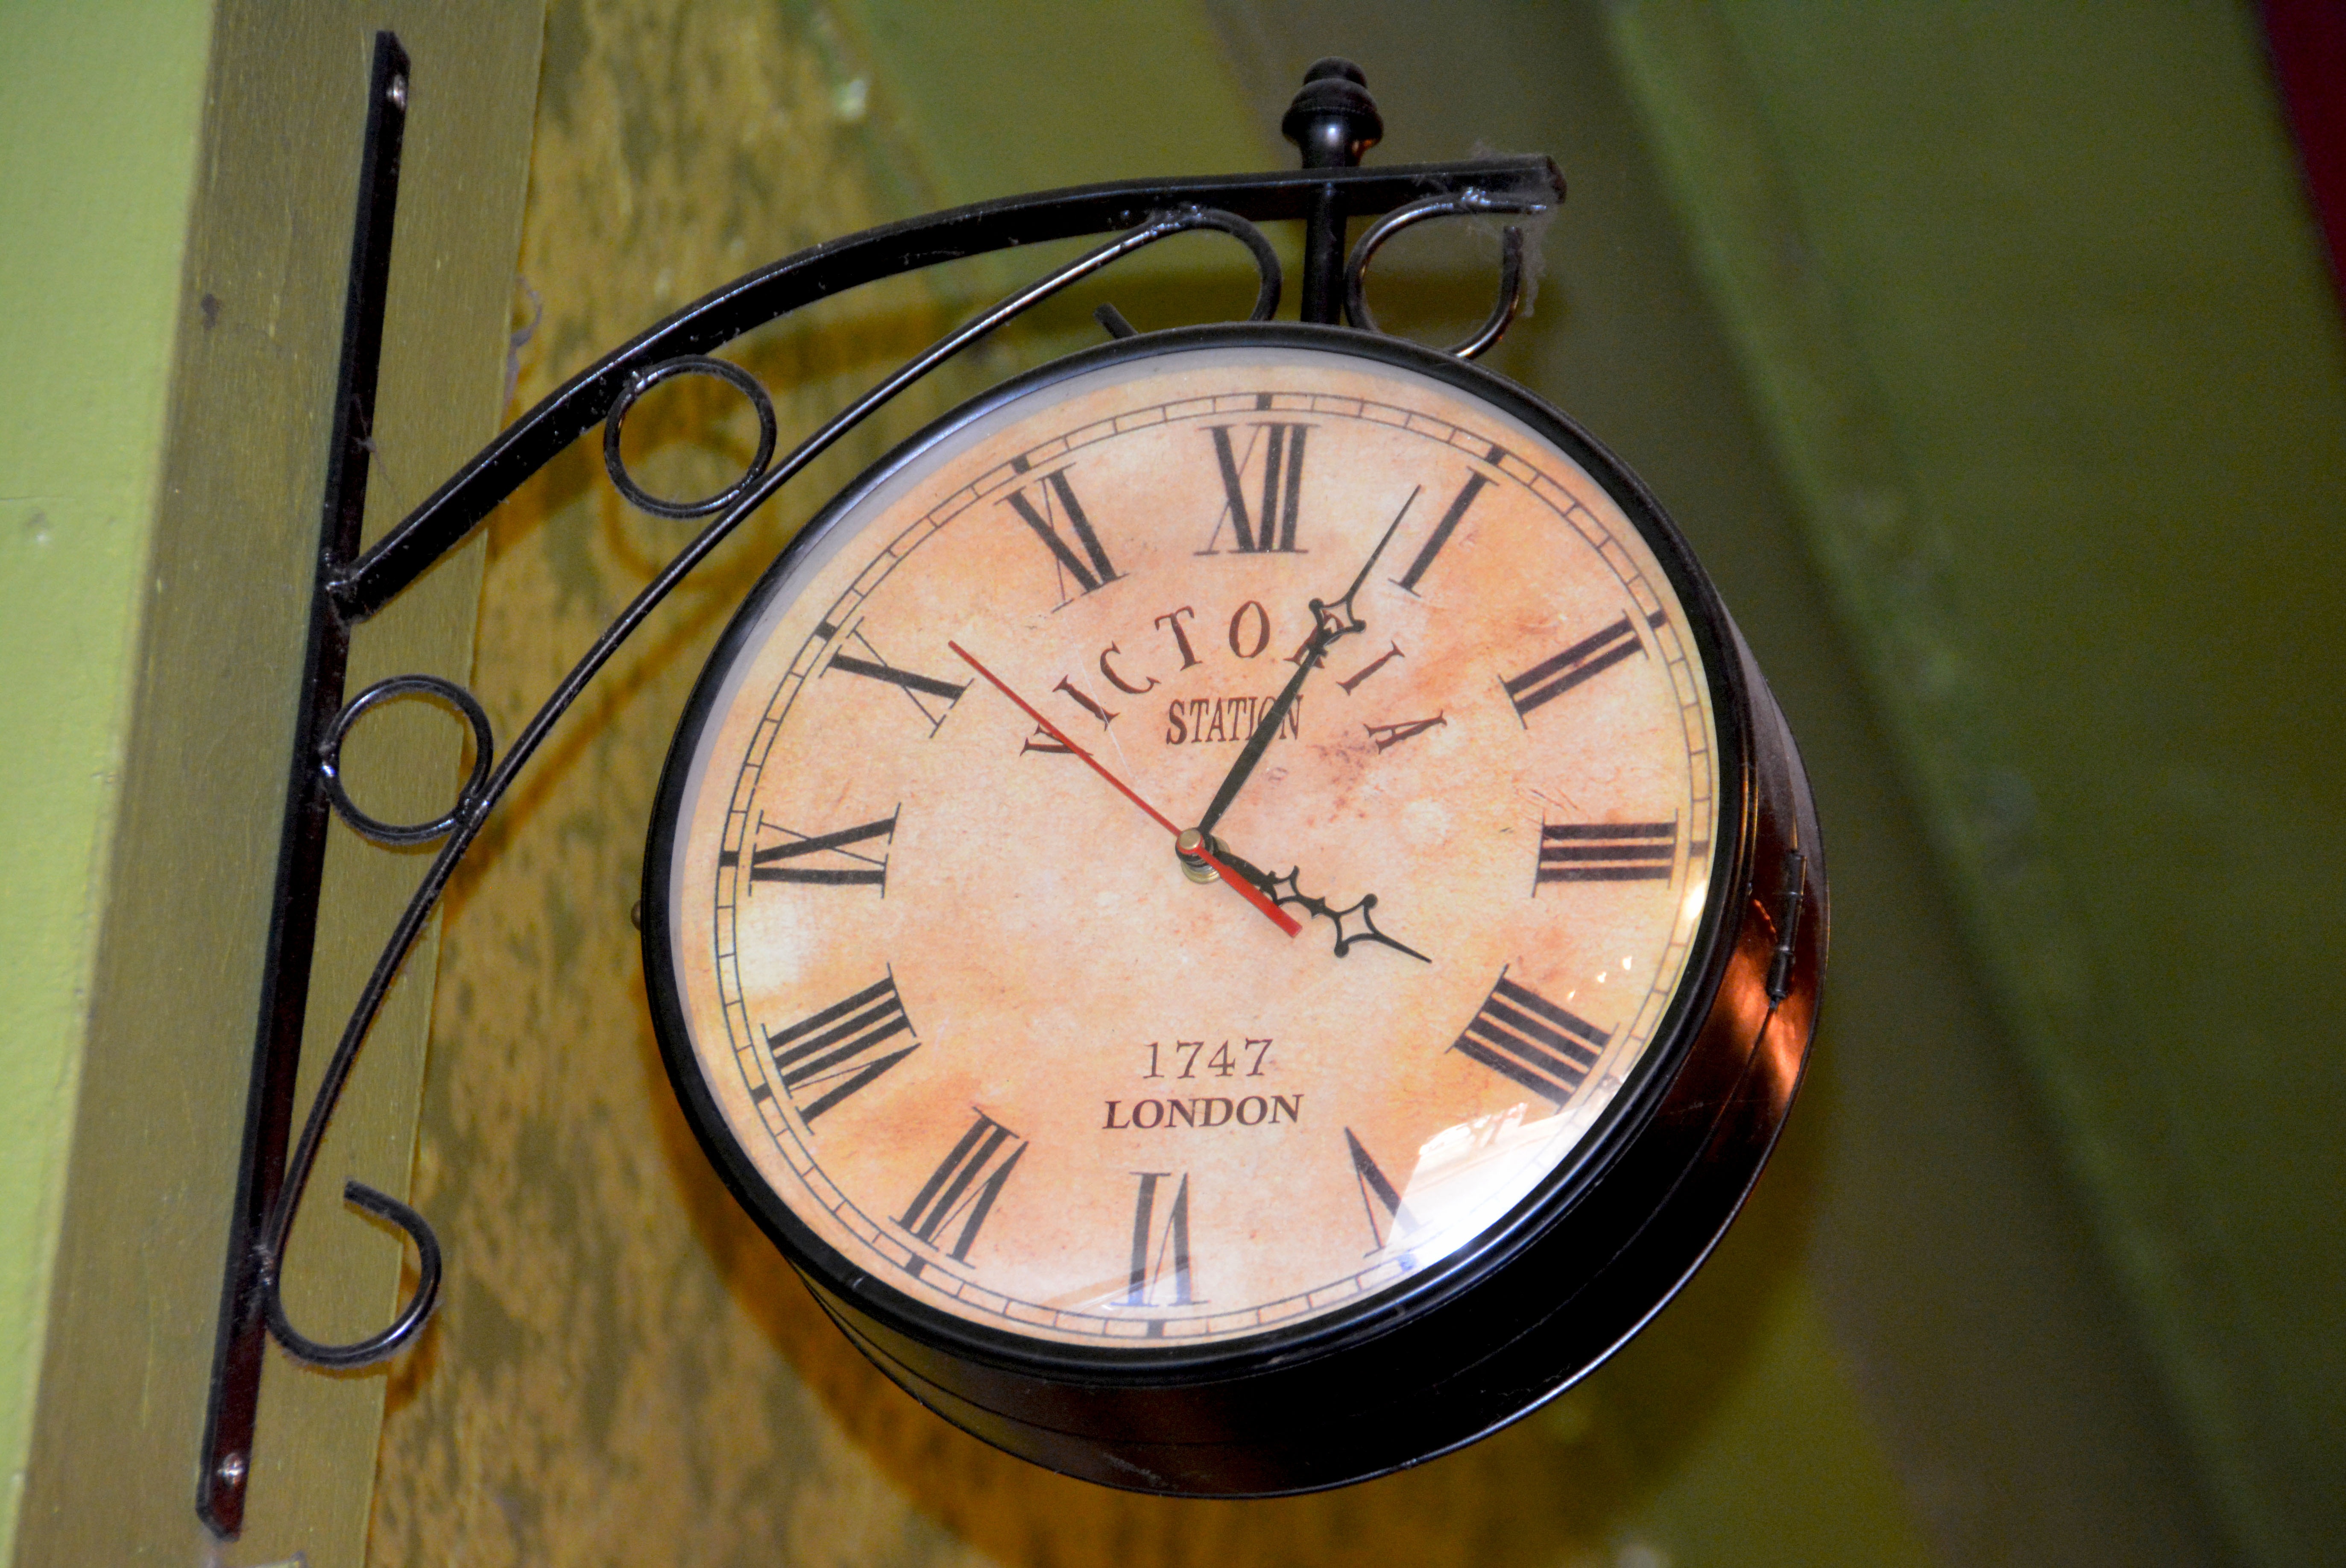
watch, hand, photography, vintage, antique, retro, clock, time, hour, old, holiday, black, decor, timepiece, minute, circle, date, numbers, hands, classic, past, analogue, time clock, deadline, black and white photography, home accessories